Mariachi Plaza

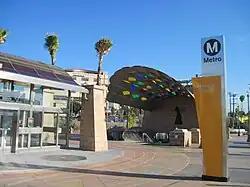
L Line Mariachi Plaza Station, 2009

The Los Angeles County Metropolitan Transportation Authority opened a light rail subway station under the plaza in 2009 as part of the Eastside extension of the Gold Line. The plaza provides a direct route to Downtown Los Angeles and connections to other Metro lines. As of 2020, there is a proposal to redevelop the square, which has sparked considerable controversy among local residents and mariachis. The station is currently served by the E Line following the opening of the Regional Connector on June 16, 2023.